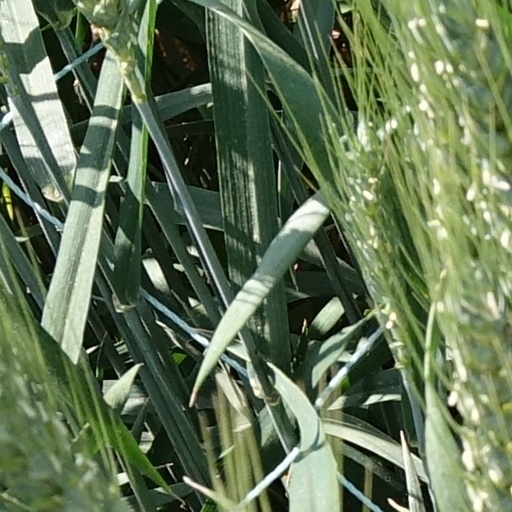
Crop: wheat